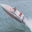
Label: ship